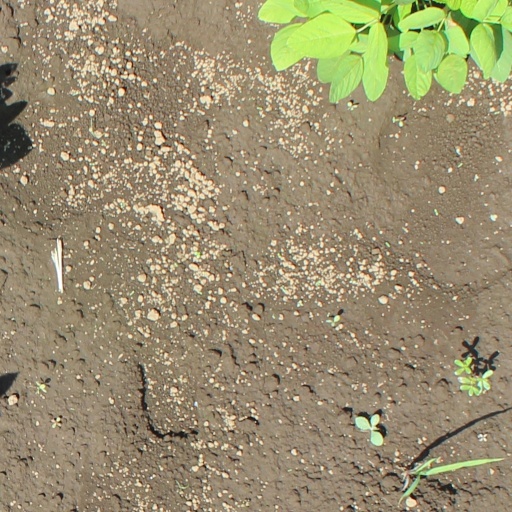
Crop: soybean